Eugenia Errázuriz

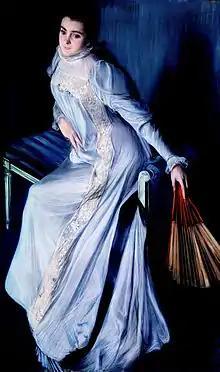
"Portrait of Eugenia Huici Arguedas de Errazuriz". Jacques-Emile Blanche. Dixon Gallery and Gardens.

Eugenia Errázuriz played hostess to artists and writers at her villa in Biarritz, "La Mimoseraie". Jean Cocteau introduced Blaise Cendrars to her. Around 1918 he visited and, taken with the simplicity of the décor, was inspired to write the sequence of poems "D'Oultremer à Indigo" ("From Ultramarine to Indigo"). He stayed in a room decorated with murals by Picasso.